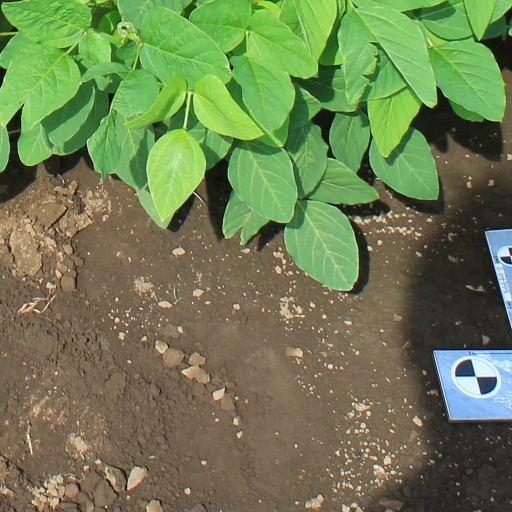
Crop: soybean